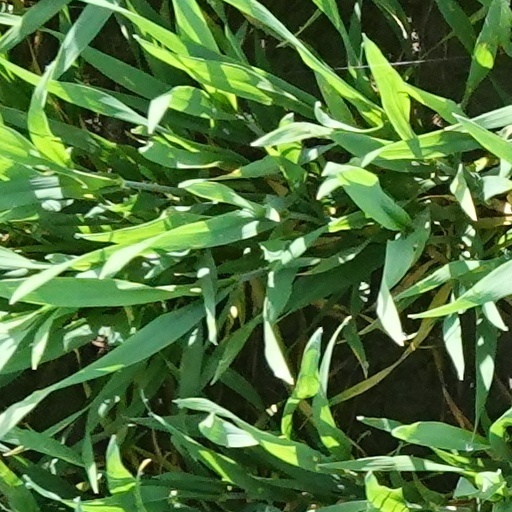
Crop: wheat